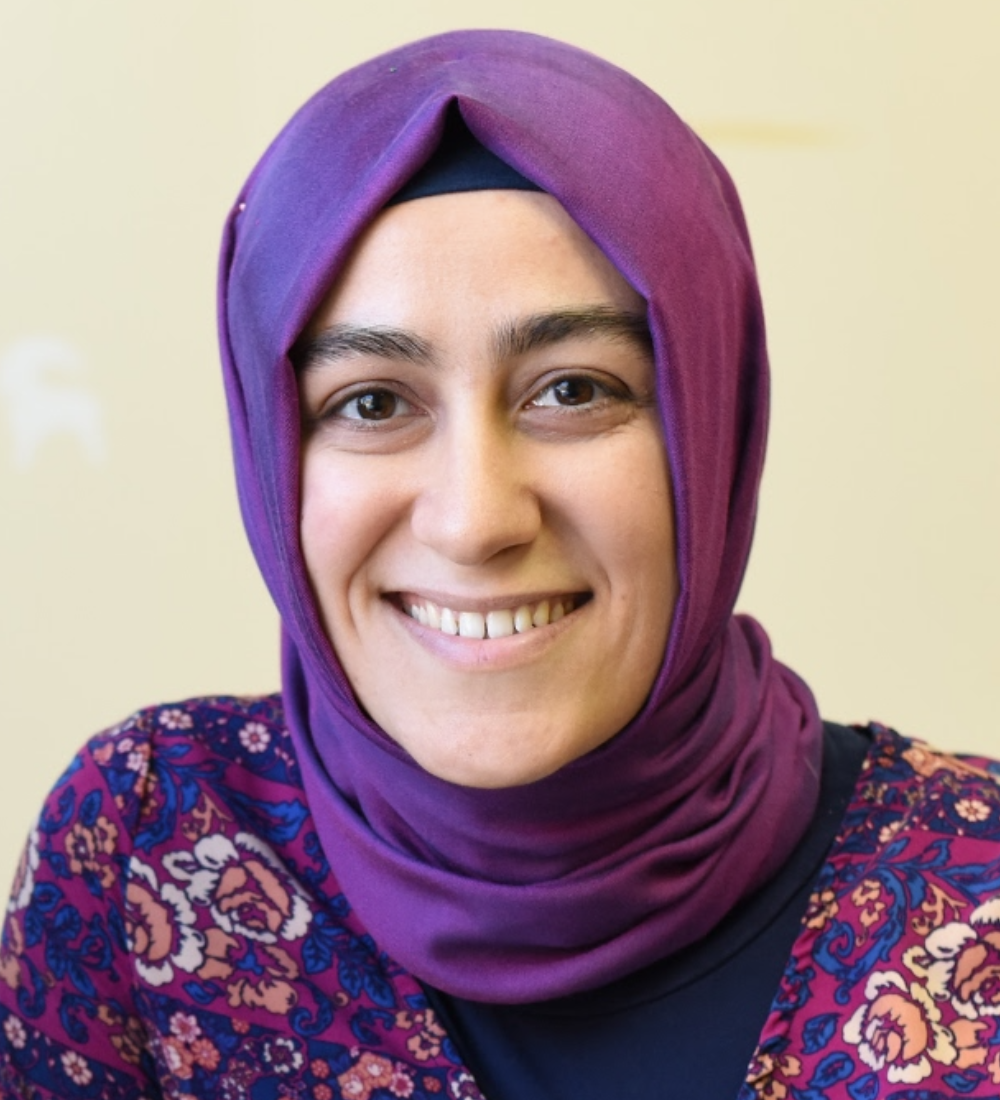
Gender: women